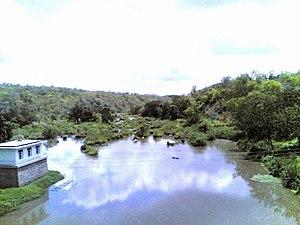
Le Wami est un fleuve qui se trouve entièrement dans l'Afrique en Tanzanie dans le Pwani et la région de Morogoro dans l'est de la Tanzanie.